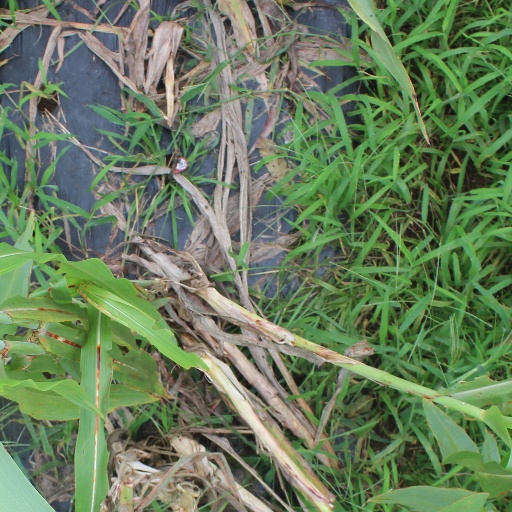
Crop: sorghum